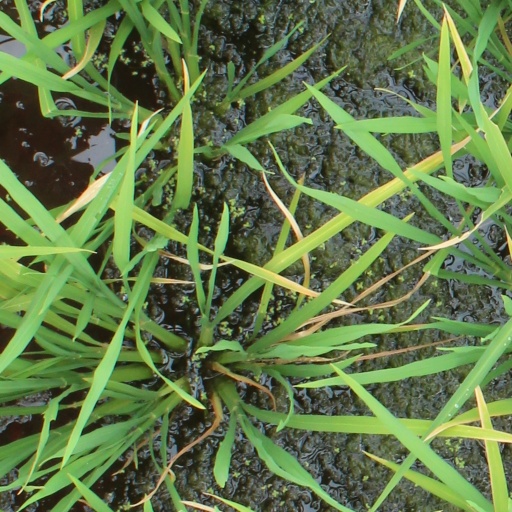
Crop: rice